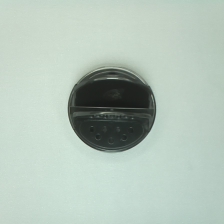
Color: black
Cap type: dual flip-top cap